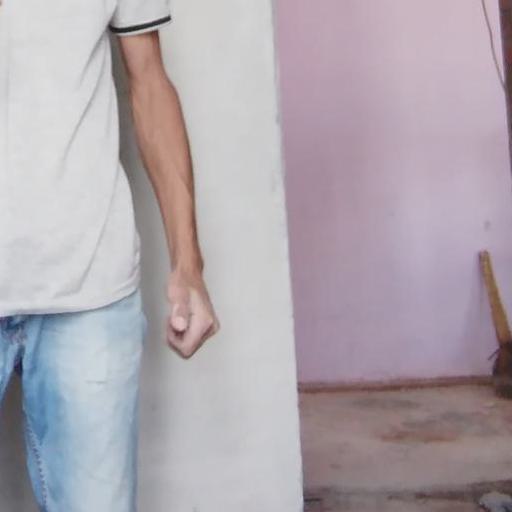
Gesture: no_gesture